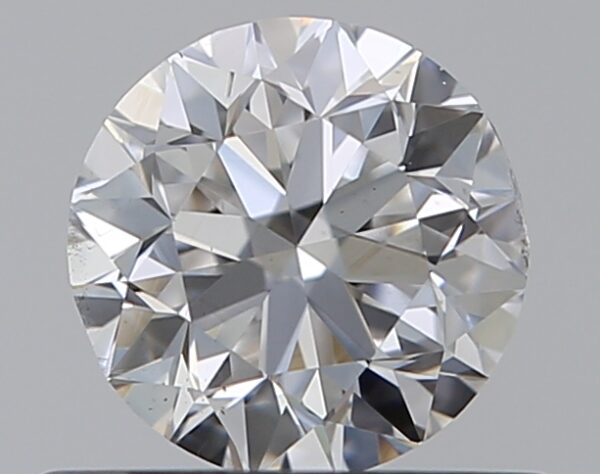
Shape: round
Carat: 0.5
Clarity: SI1
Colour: E
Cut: GD
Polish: EX
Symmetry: VG
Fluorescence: N
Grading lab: GIA
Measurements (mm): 4.88 x 4.95 x 3.2